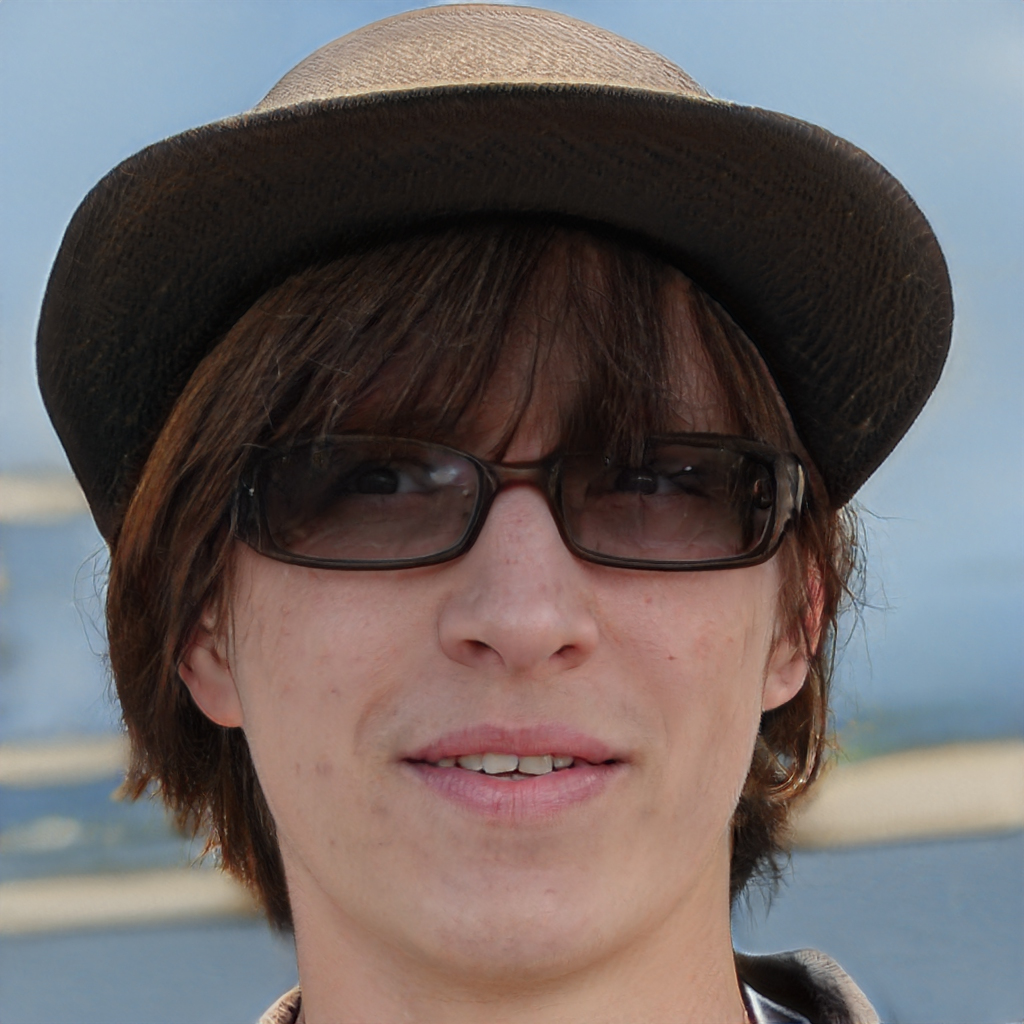
Gender: Male